Aberdour Castle

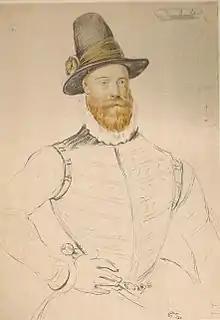
James Douglas, 4th Earl of Morton, Regent of Scotland from 1572 to 1578

In 1538 James V summoned the 3rd Earl of Morton before the Privy Council, accusing him of non-payment of his feudal dues, and in 1540 he banished the Earl to Inverness. Morton reached Brechin, in Angus, where he signed a deed resigning his lands to his kinsman Robert Douglas of Lochleven. Lochleven was compelled to resign the lands in turn to James V, although he was permitted to keep Aberdour Castle. After James V's death in December 1542, George Douglas of Pittendreich and the Earl of Arran assisted Morton in reclaiming his lands, including Aberdour. In return their sons were to marry two of Morton's three daughters. Pittendreich's son James (1525–1581) married the heiress, Elizabeth, and succeeded, in 1553, as 4th Earl of Morton. Regent Arran pledged his some of his silverware with Morton for a loan, and it was taken to Aberdour for safekeeping.